Carl Bell (musician)

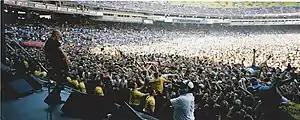
HFStival Carl Bell w/Fuel

After departing from Fuel in 2010, Bell began focusing further on working with various other artists and writers as well as on the production of TV and movie soundtracks.